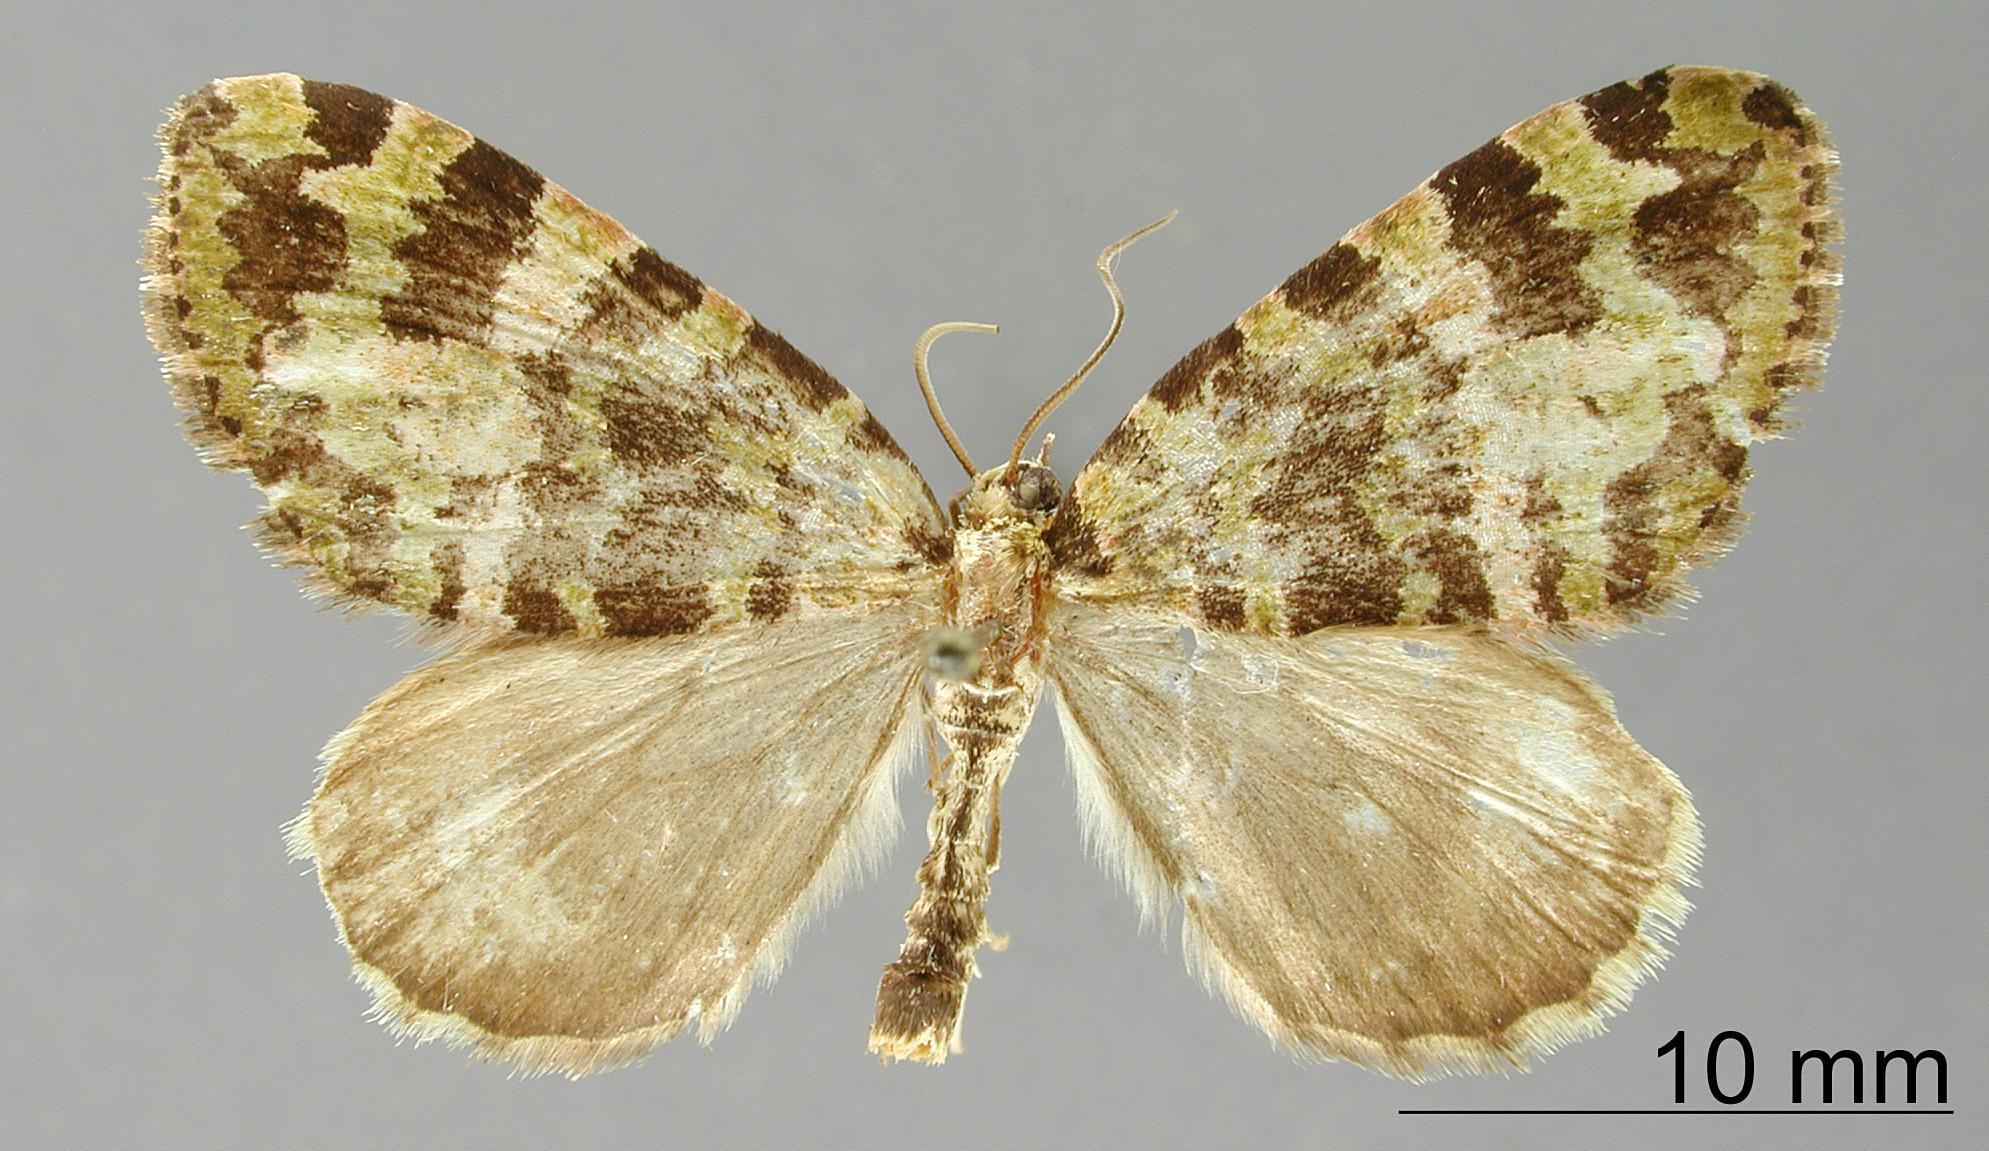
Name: Hydriomena morelosia
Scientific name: Hydriomena morelosia Schaus, 1922
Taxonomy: Animalia, Arthropoda, Insecta, Lepidoptera, Geometridae, Larentiinae
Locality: Popocatepetl Park, Mexico